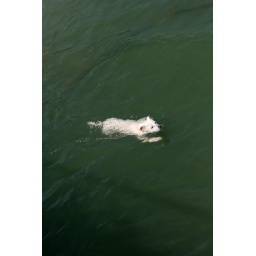
a dog in the water